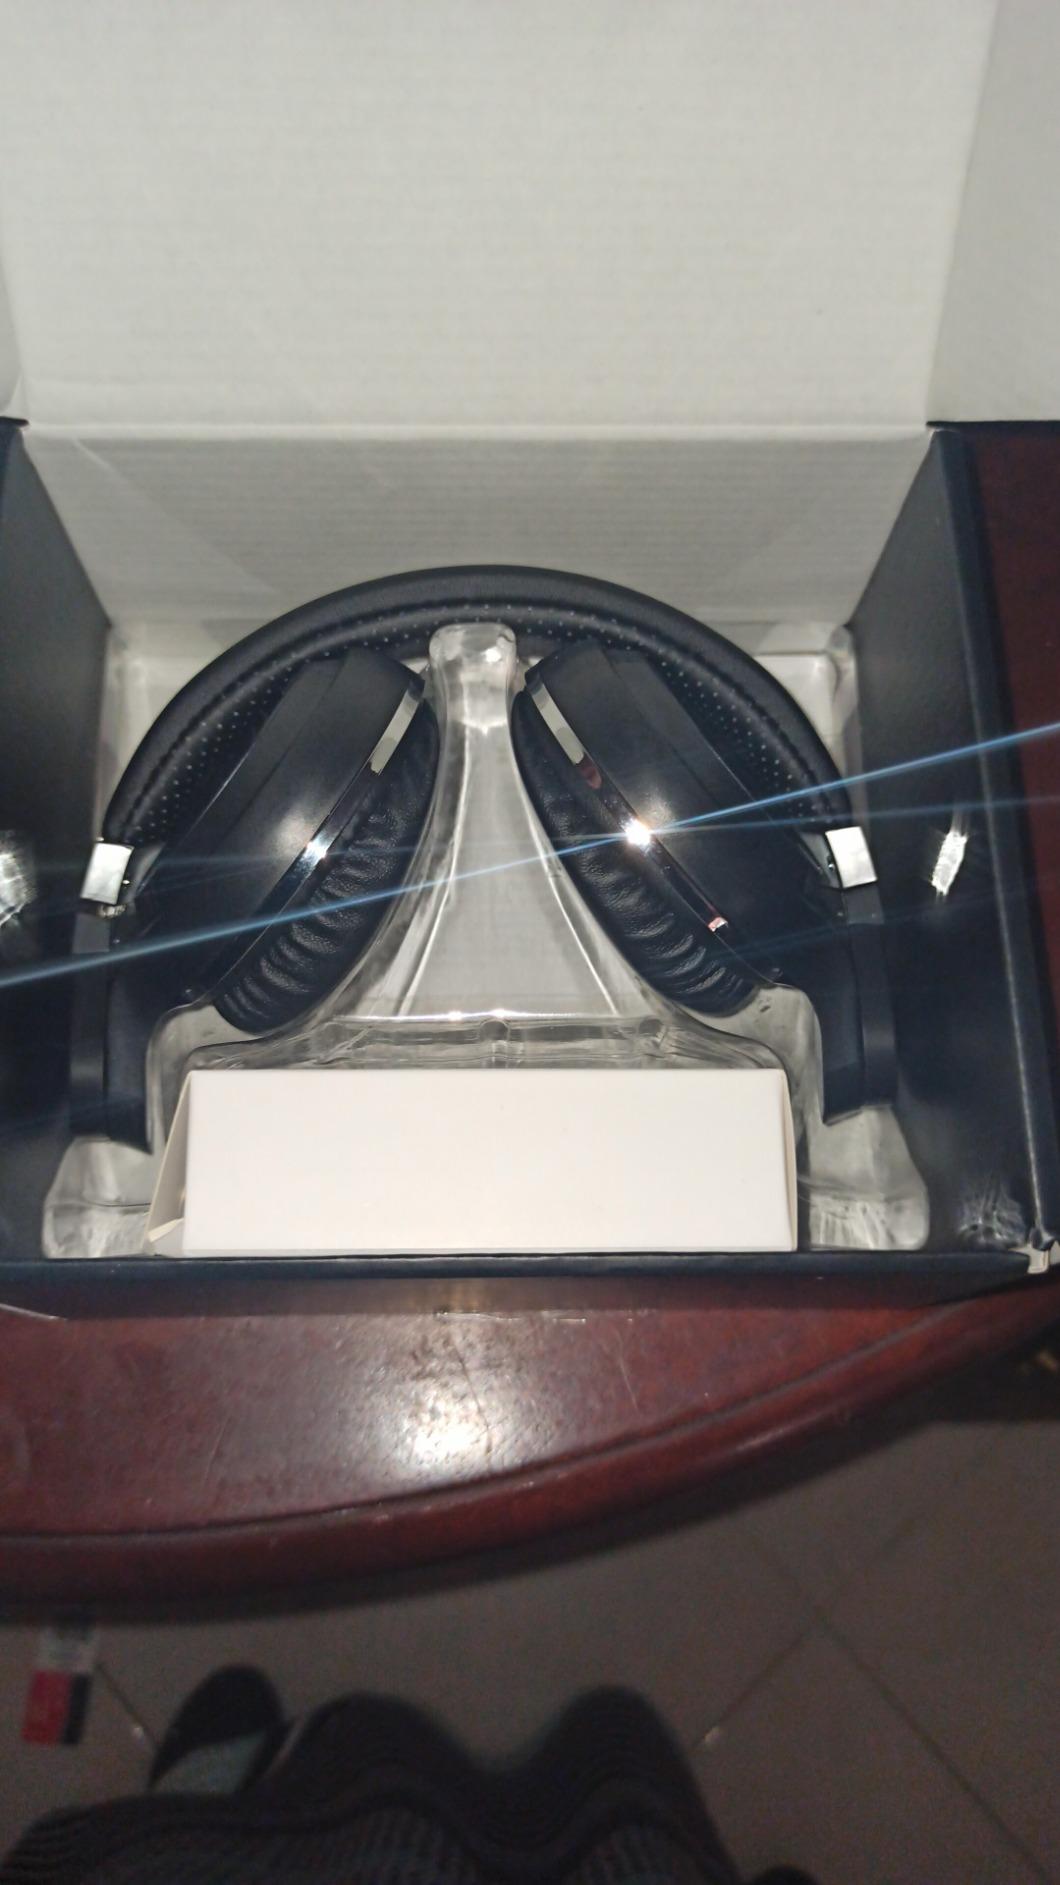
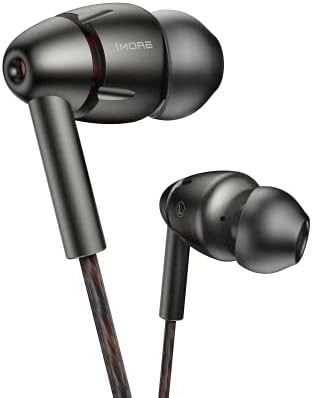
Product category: headphones
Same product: no